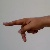
The image shows a hand gesture representing the letter 'P' in Indian Sign Language.